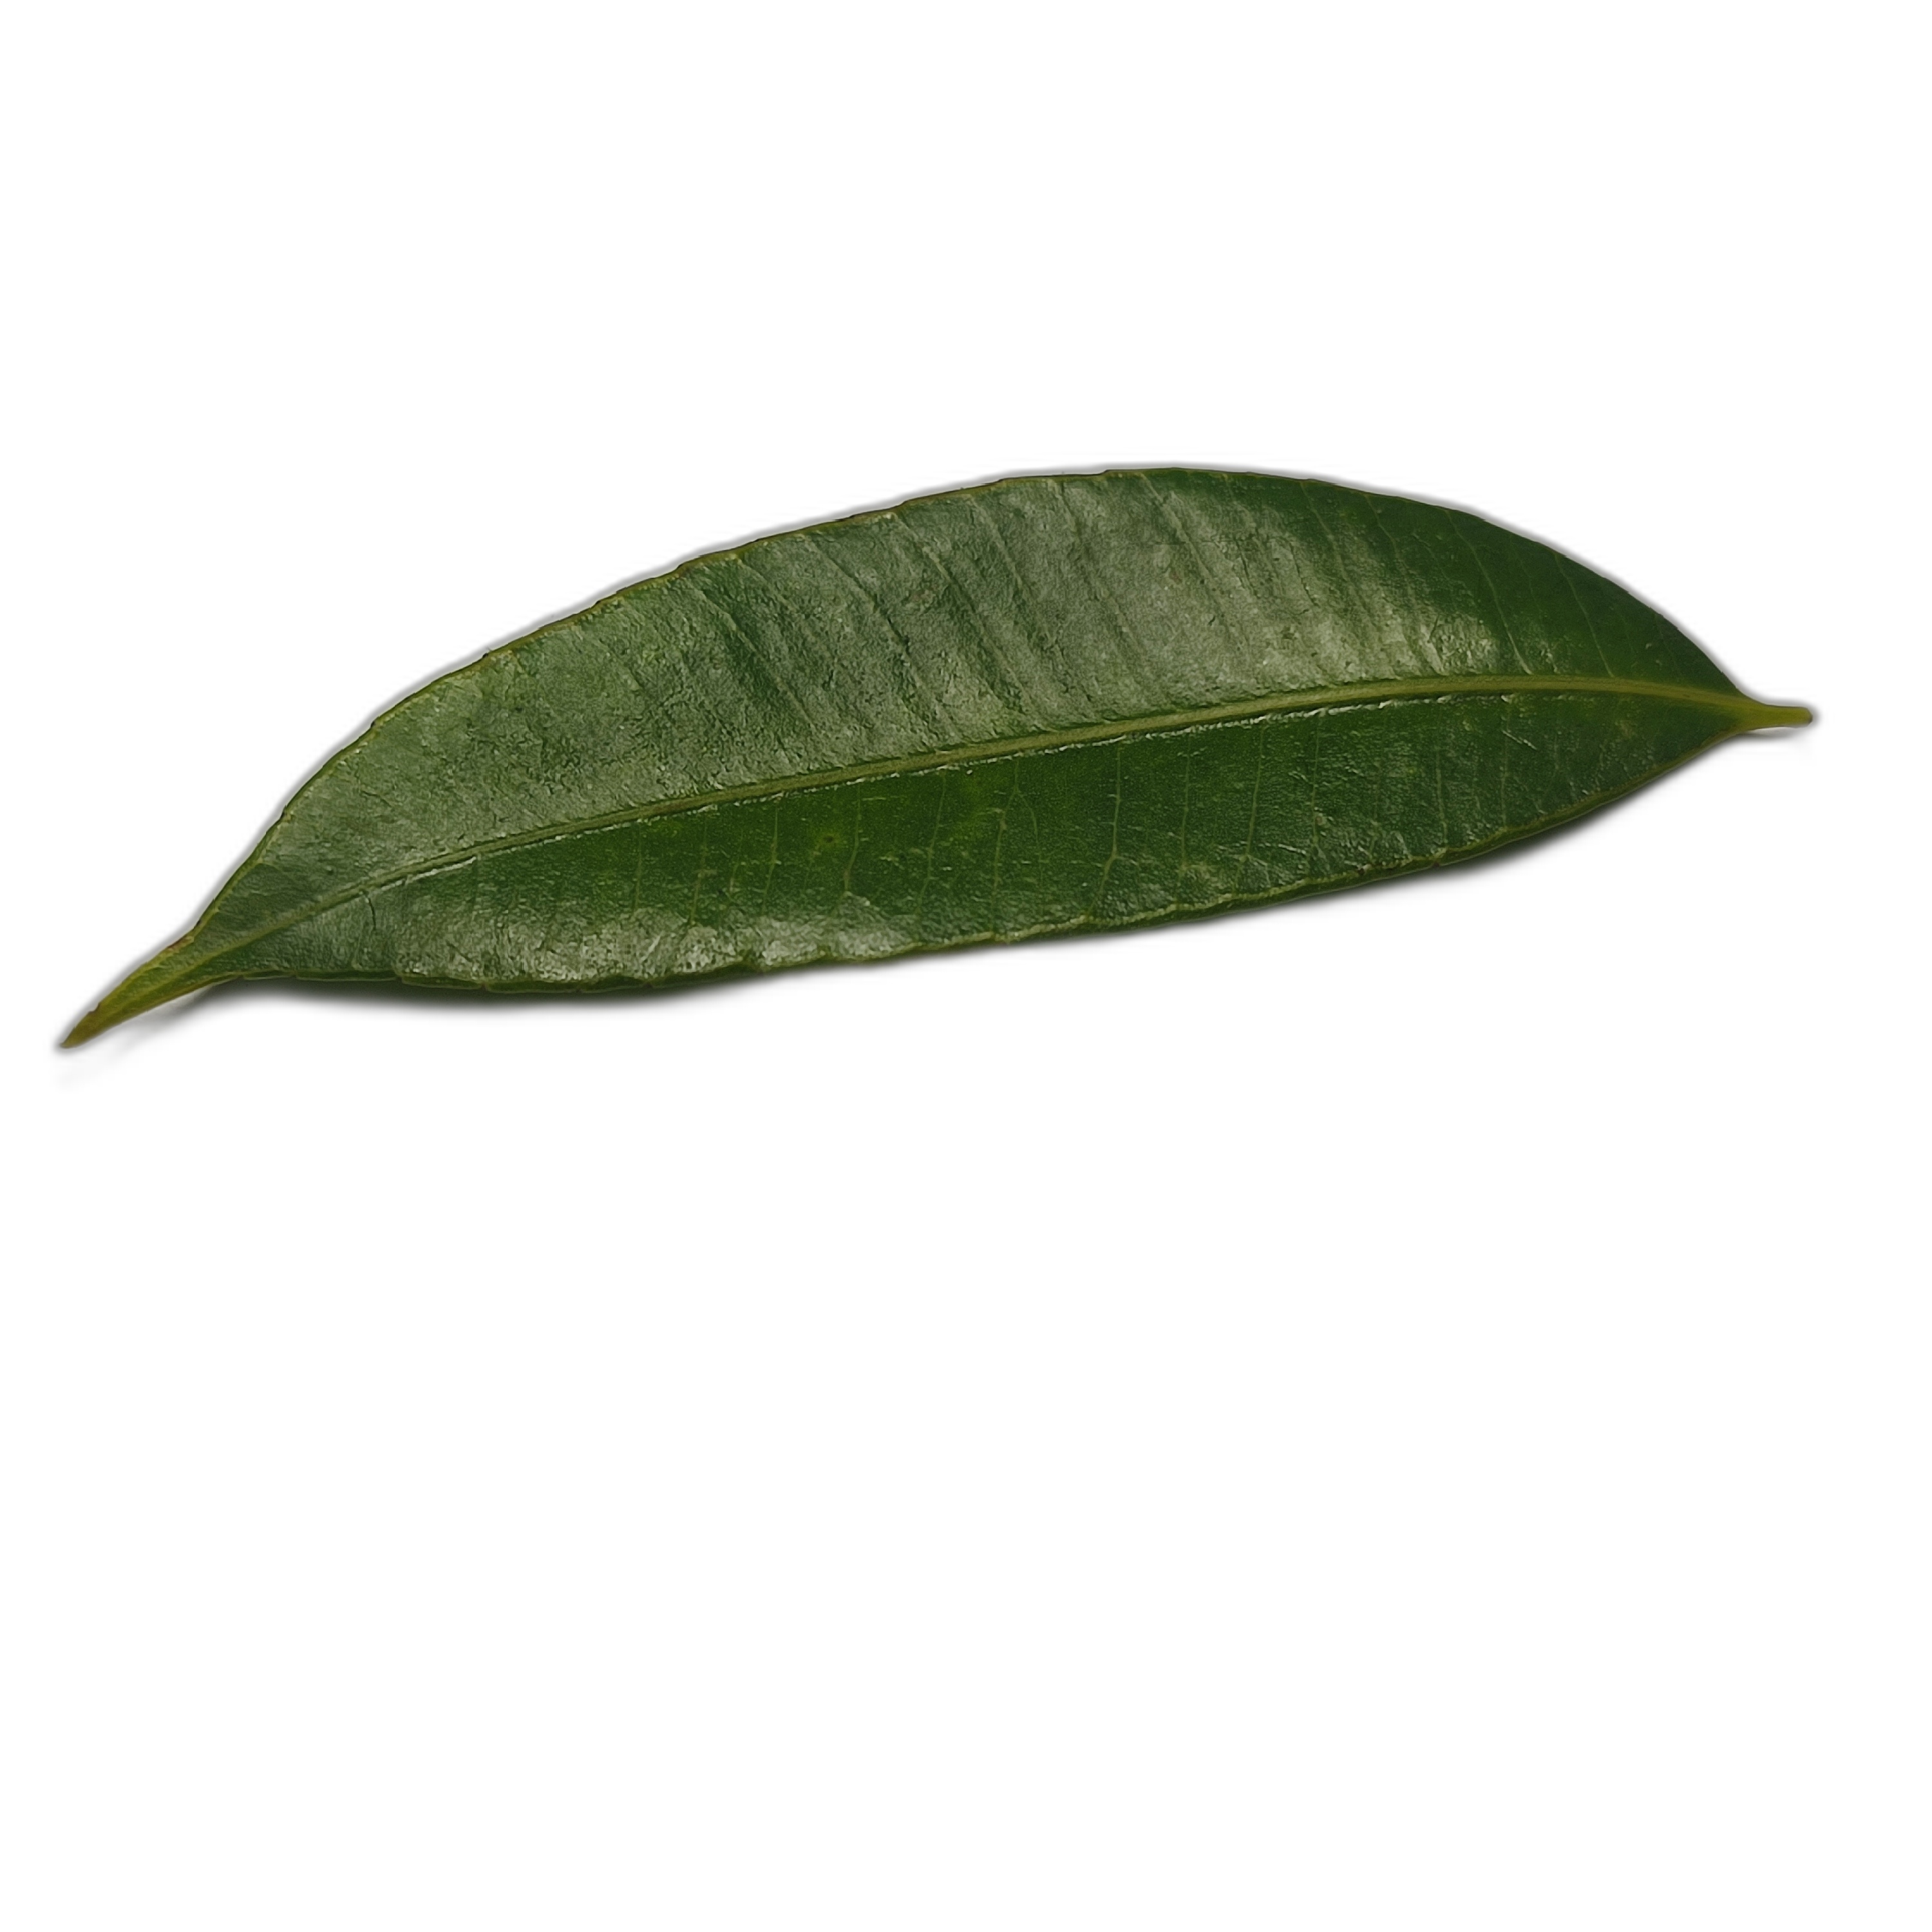
Label: healthy